Ettore DeGrazia

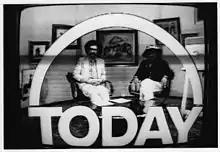
DeGrazia being interviewed on NBC Today Show c. 1976. Photograph by Dick Frontain

Once DeGrazia had his home and his Little Gallery he was then free to start work on his dream gallery, the DeGrazia Gallery in the Sun. DeGrazia built the Mission in the Sun, his home, and his original 'Little Gallery' (was original gallery on property) near the corner of Swan and Skyline roads. The DeGrazia Gallery in the Sun was finished being built in 1965, and with the aid of Yaqui and Tohono O'odham friends. This main gallery houses thirteen separate galleries of original artwork.